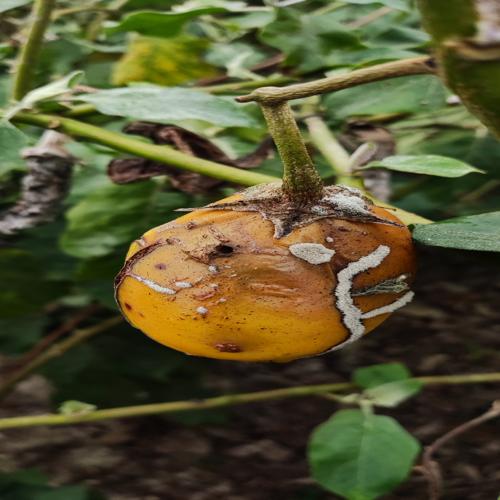
Label: Wet Rot